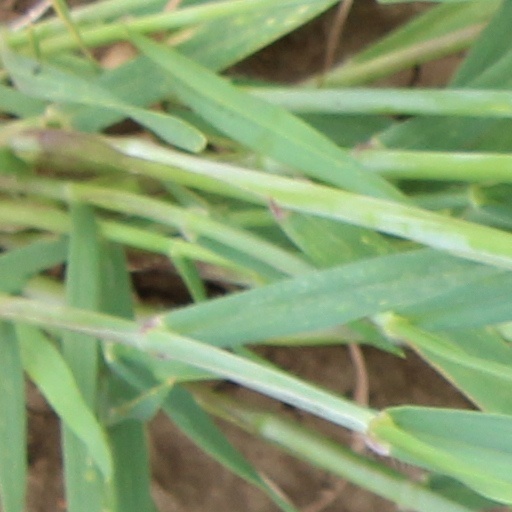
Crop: wheat